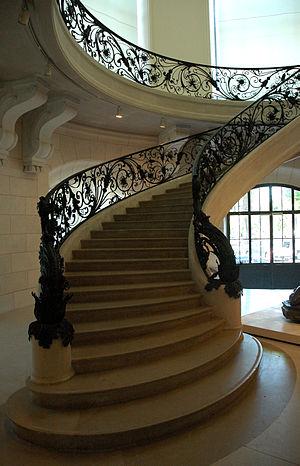
France Paris Petit Palais Escalier intérieur en 2006